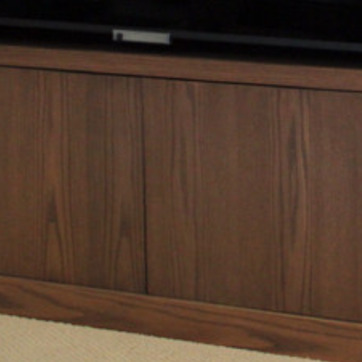
Material: wood